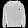
Label: Pullover